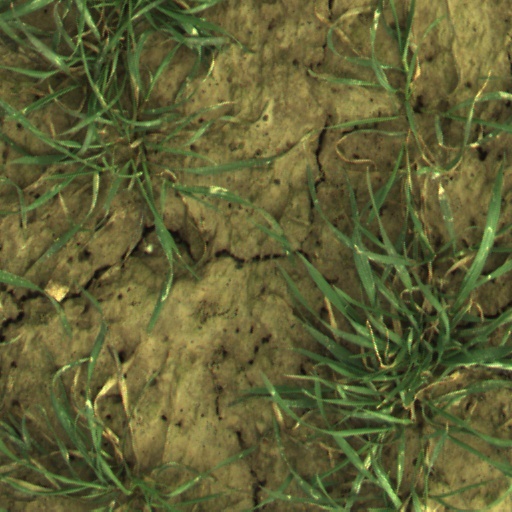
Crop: wheat